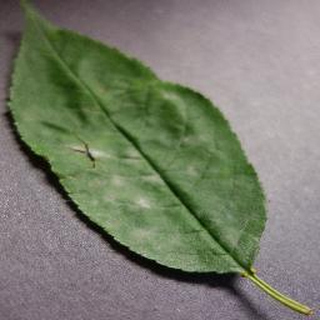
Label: cherry_powdery_mildew